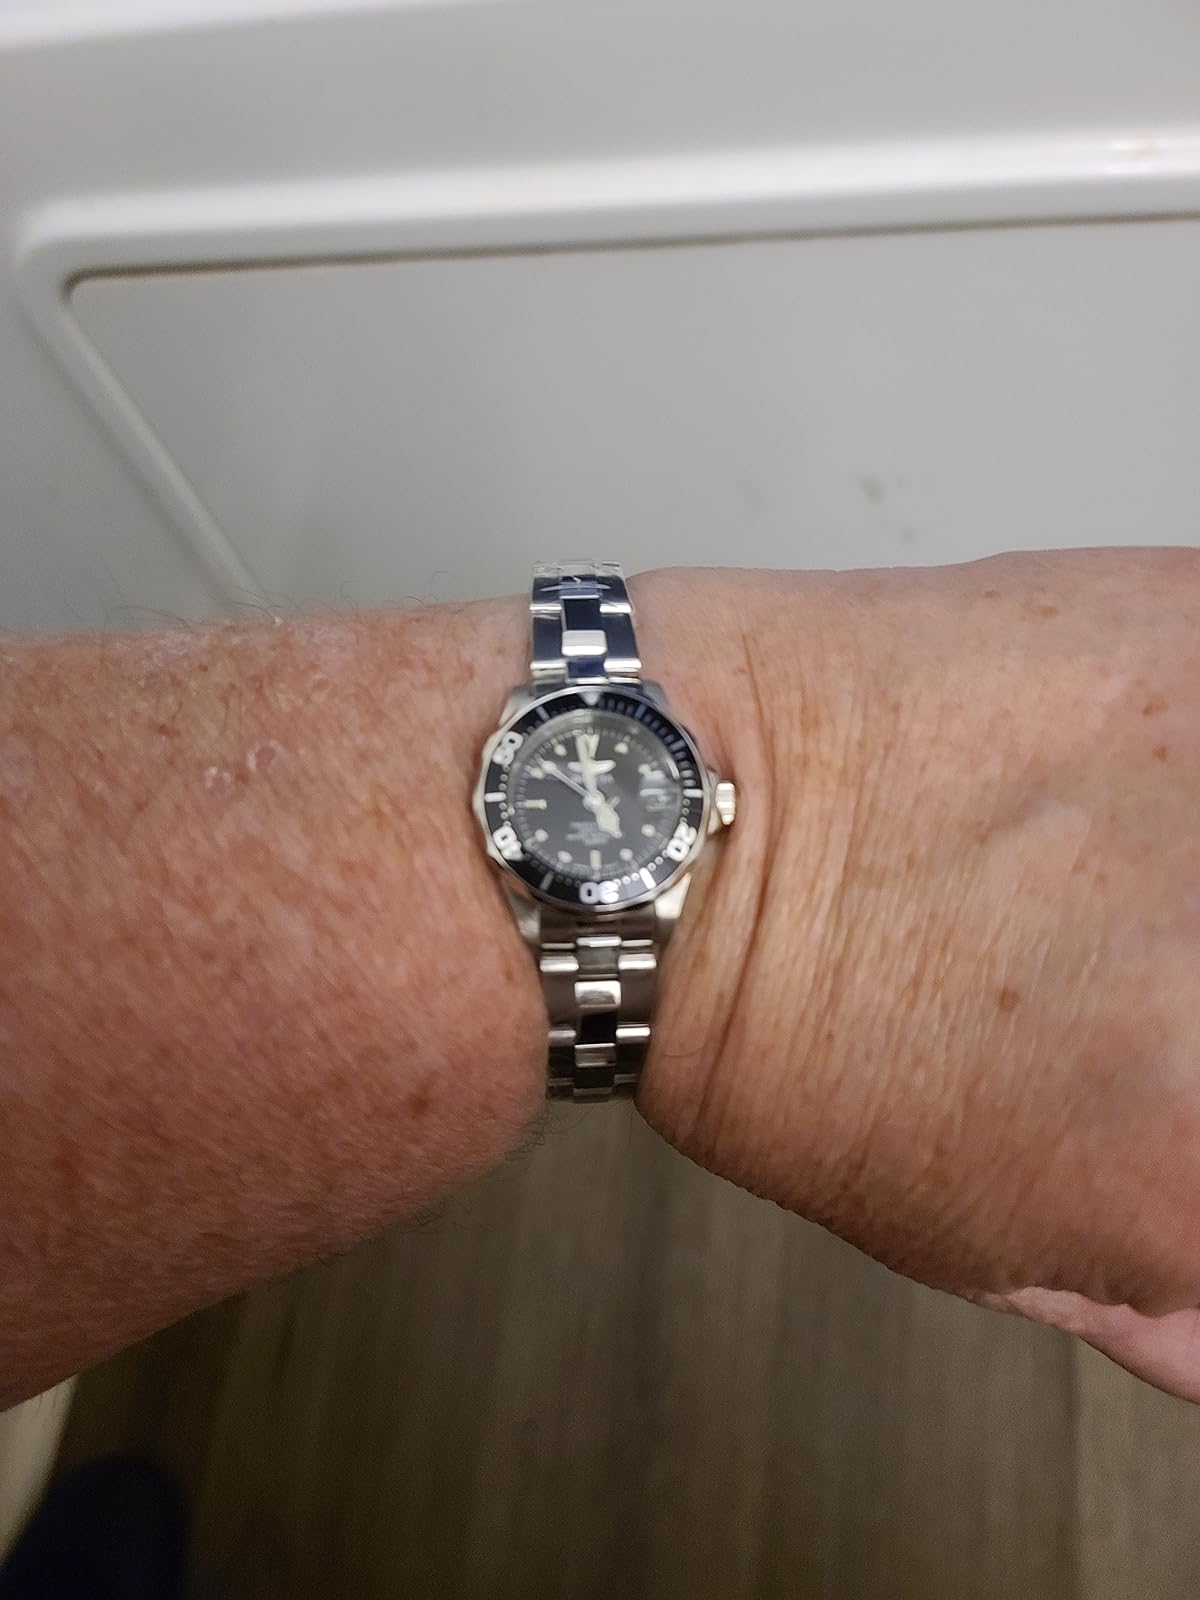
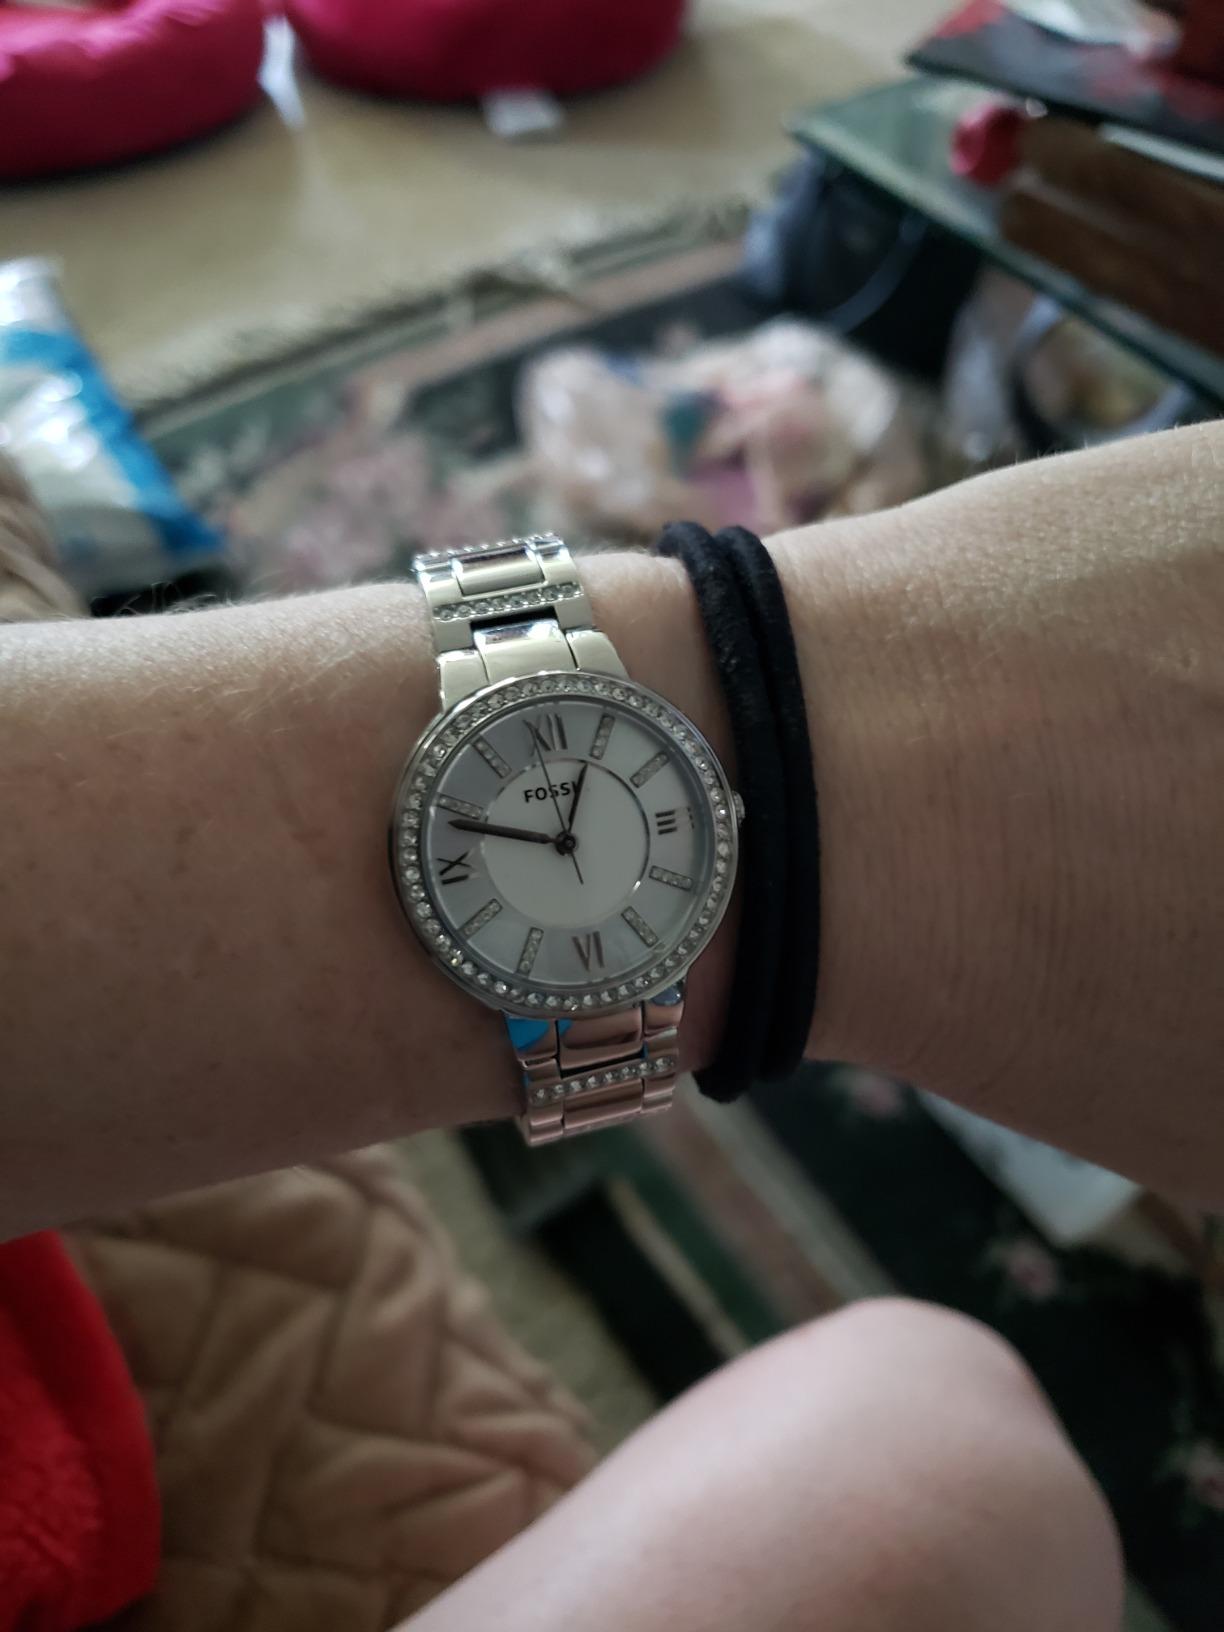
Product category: accessories_watch
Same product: no